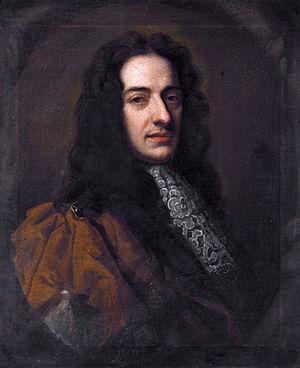
Nicola Matteis est un violoniste et compositeur italien établi à Londres dès 1672.